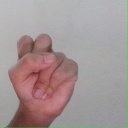
अक्षर: स